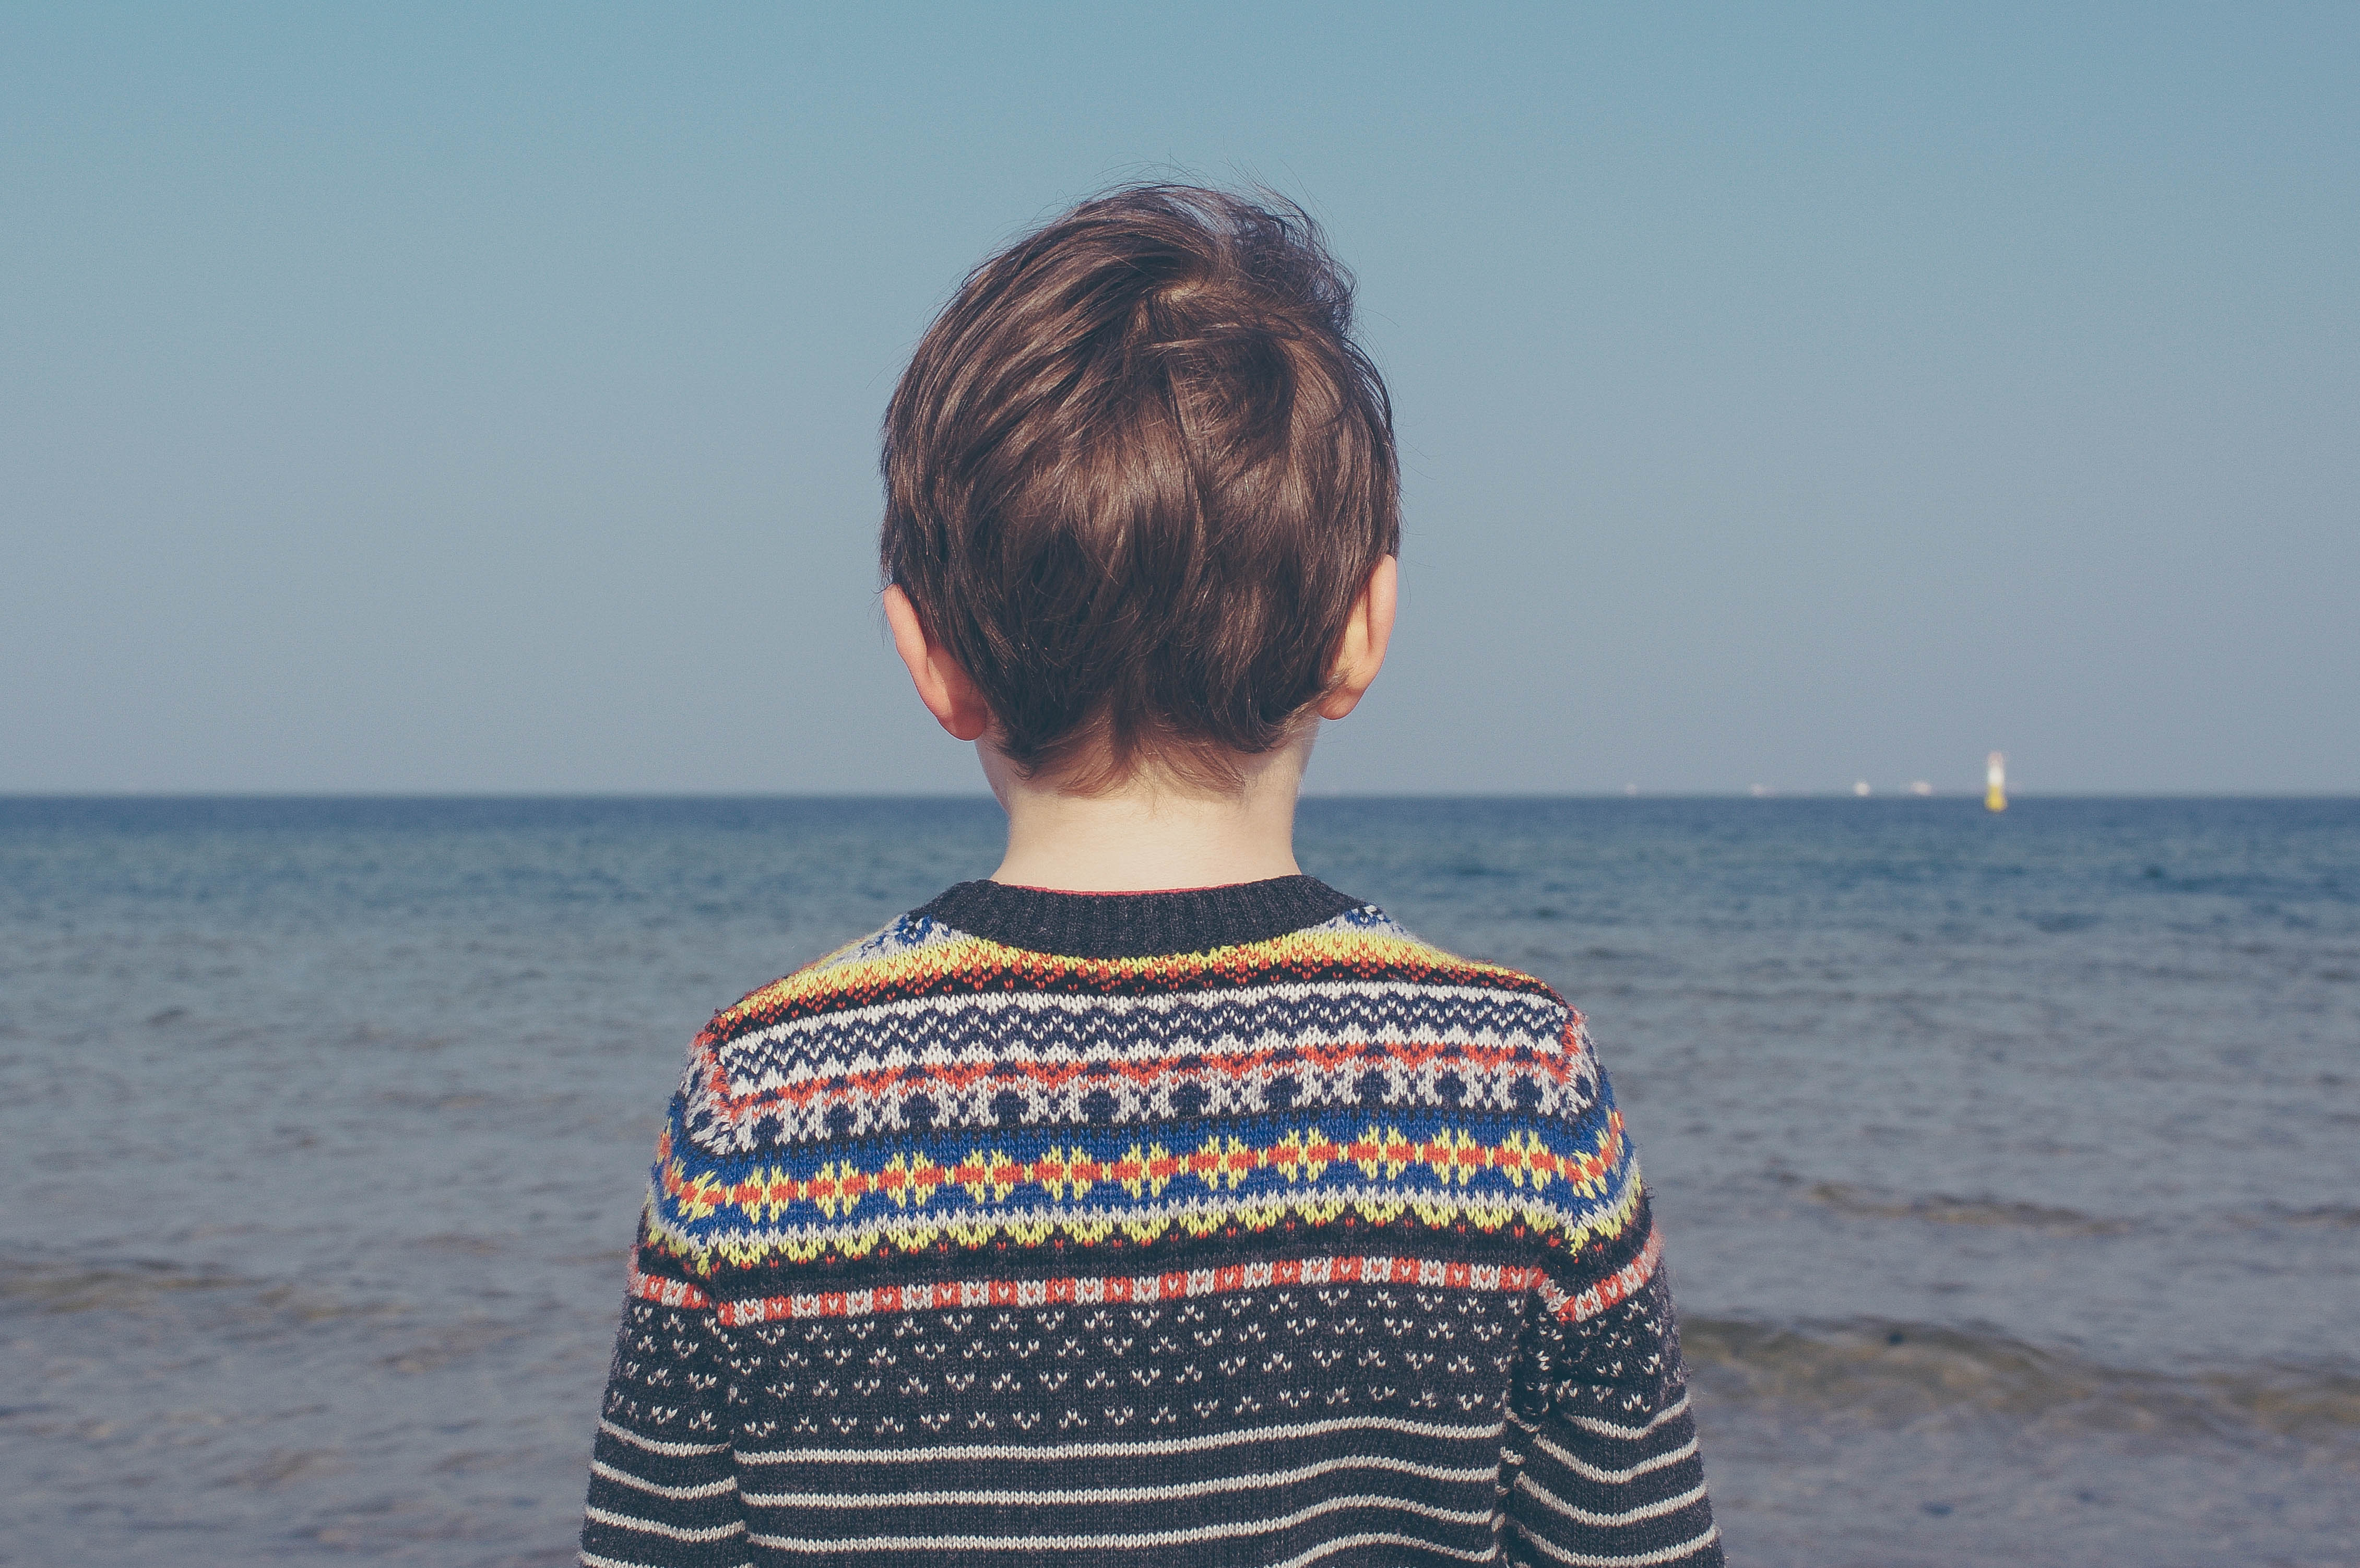
beach, sea, water, sand, ocean, girl, view, looking, vacation, color, scenery, child, blue, clothing, sweater, dress, temple, beauty, patterns, photo shoot, facing away